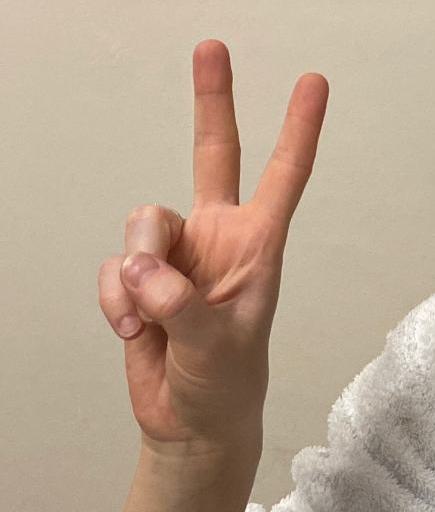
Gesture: peace